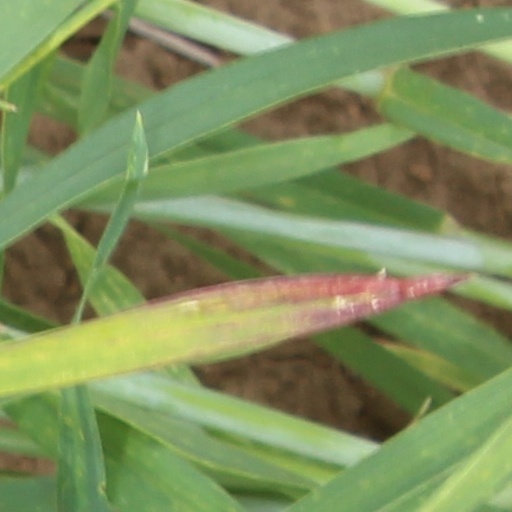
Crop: wheat